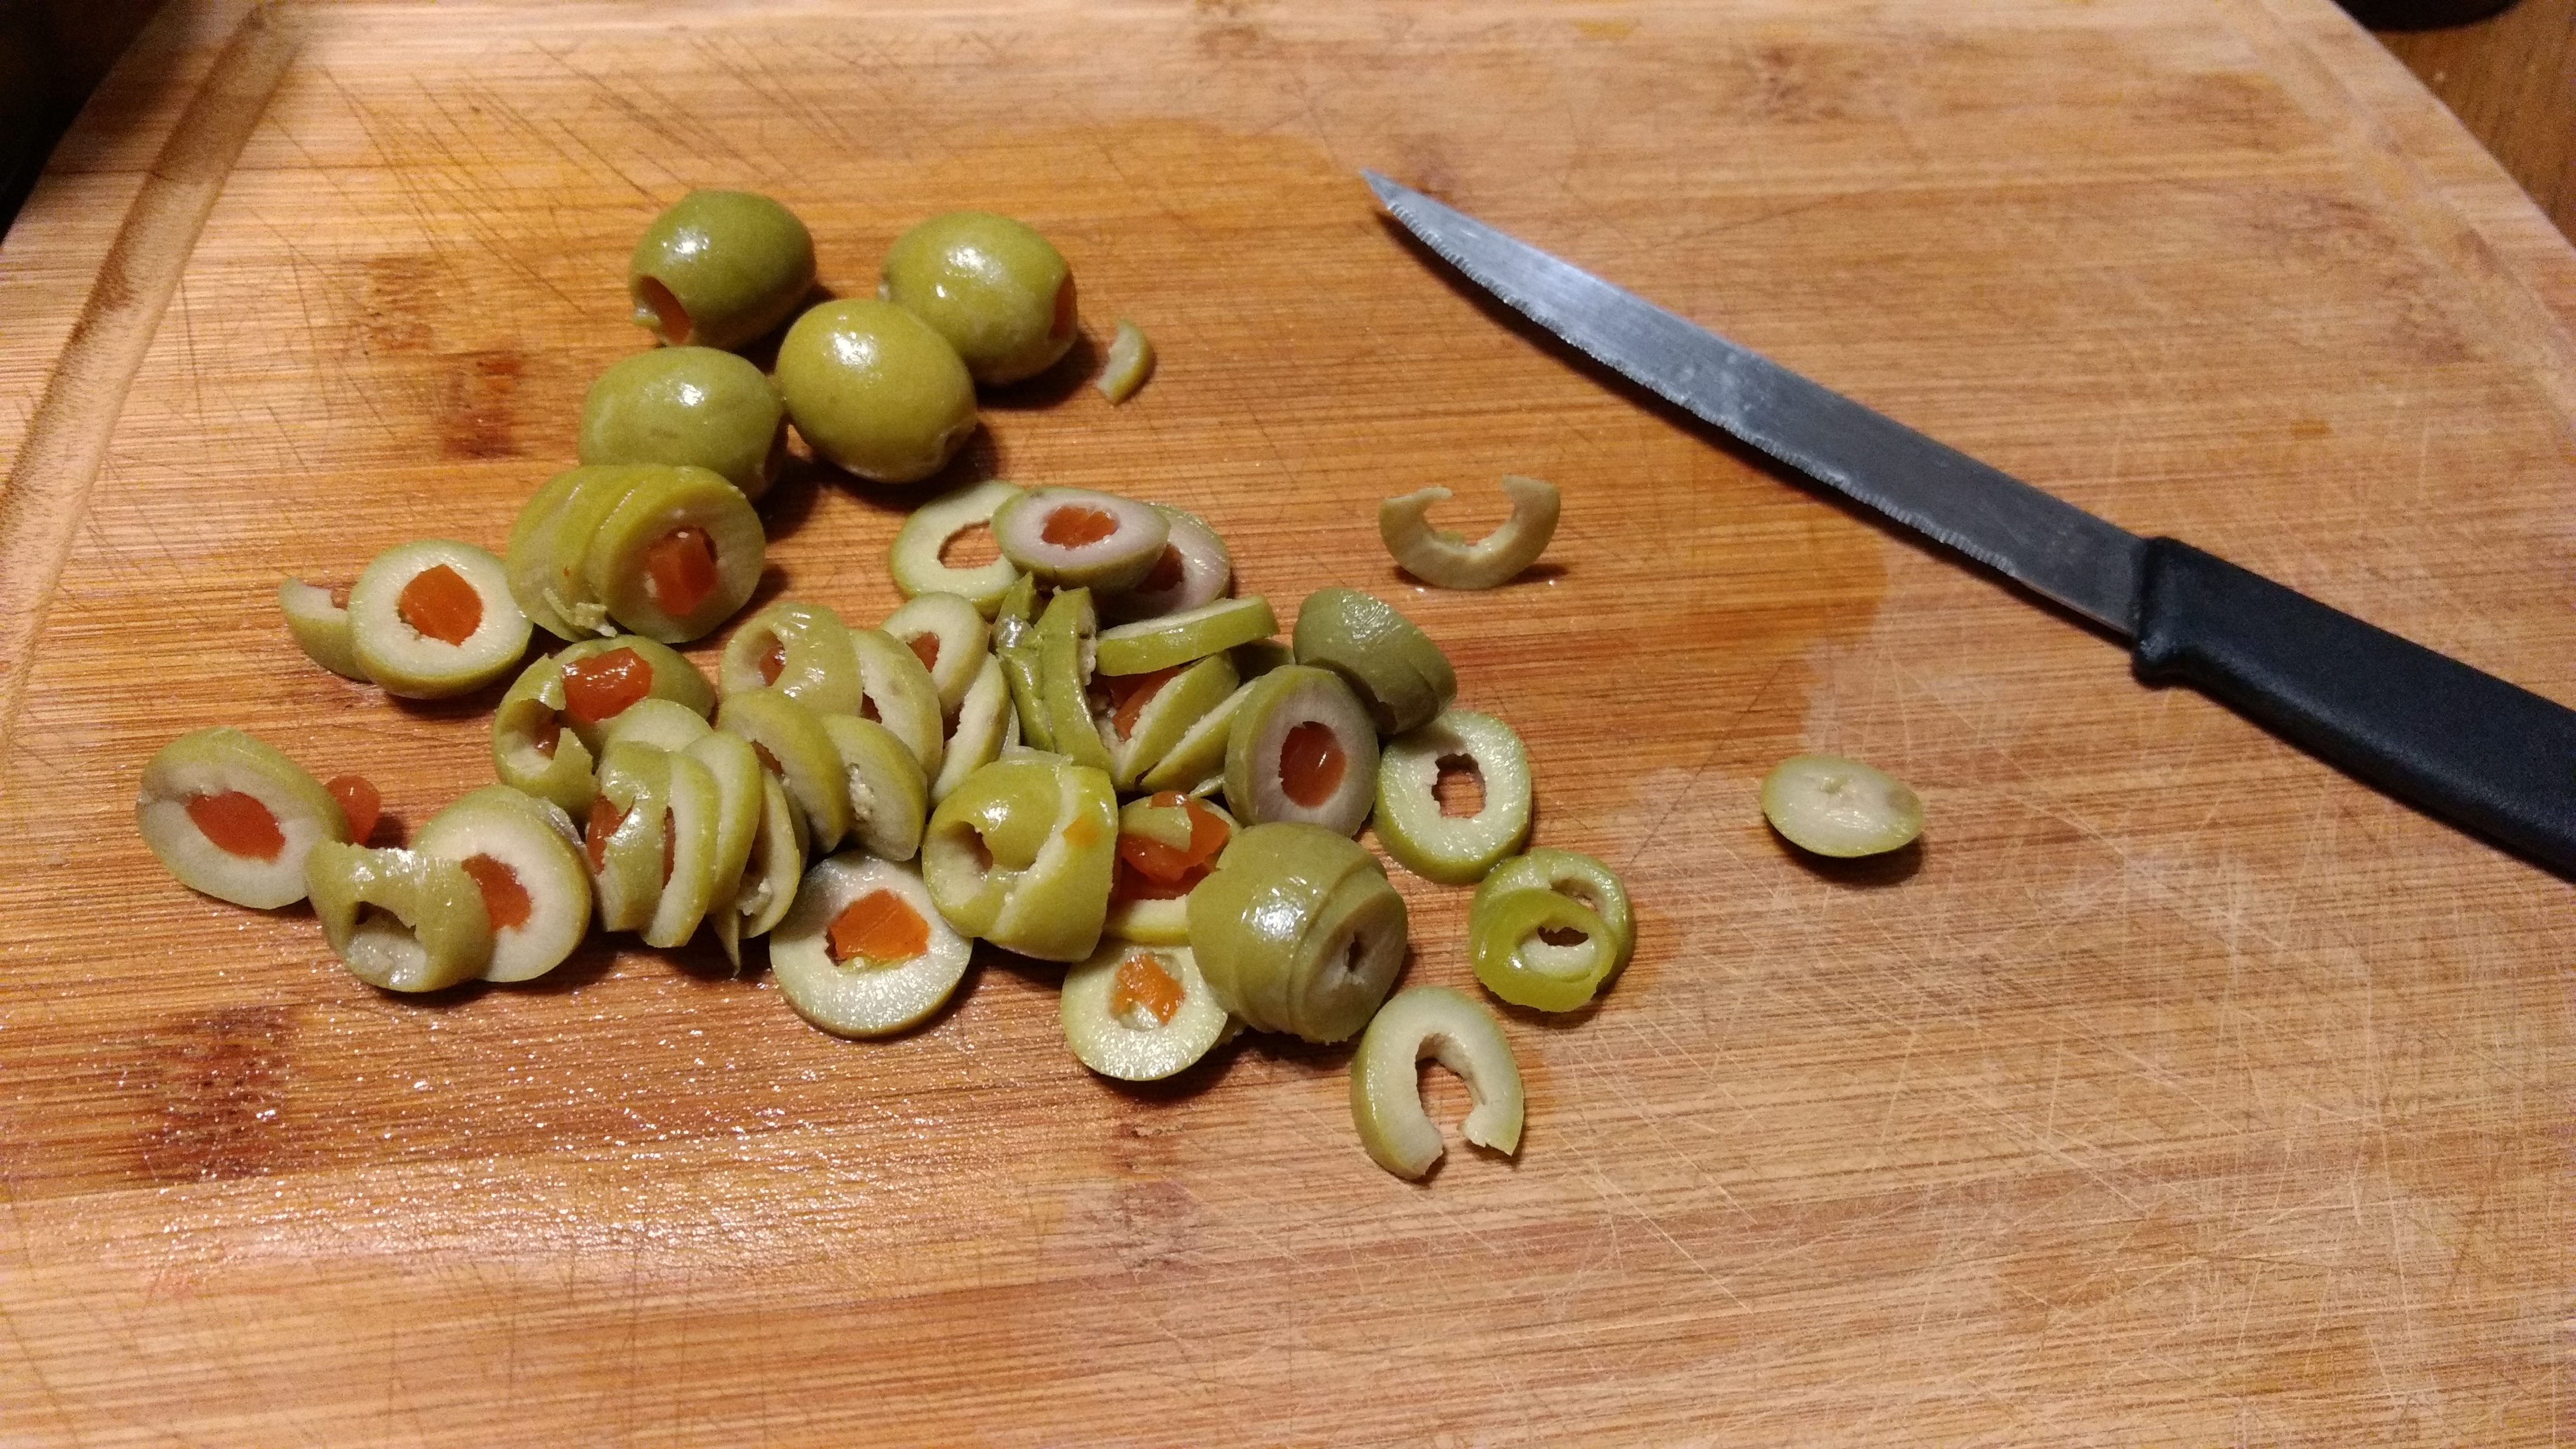
plant, fruit, food, produce, vegetable, olive, flowering plant, land plant